Kilolo District

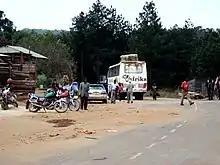
Road transport in Kilolo District.

Kilolo is one of the four districts of the Iringa Region of Tanzania. It is bordered to the north and east by the Morogoro Region, to the south by Mufindi District and to the west by the Iringa Rural District. The district is home to the Udzungwa Mountains National Park.